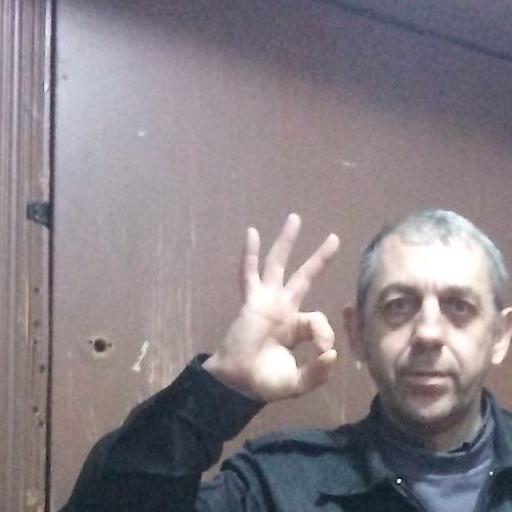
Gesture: ok